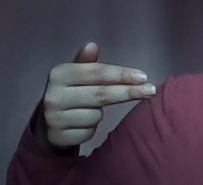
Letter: ghain